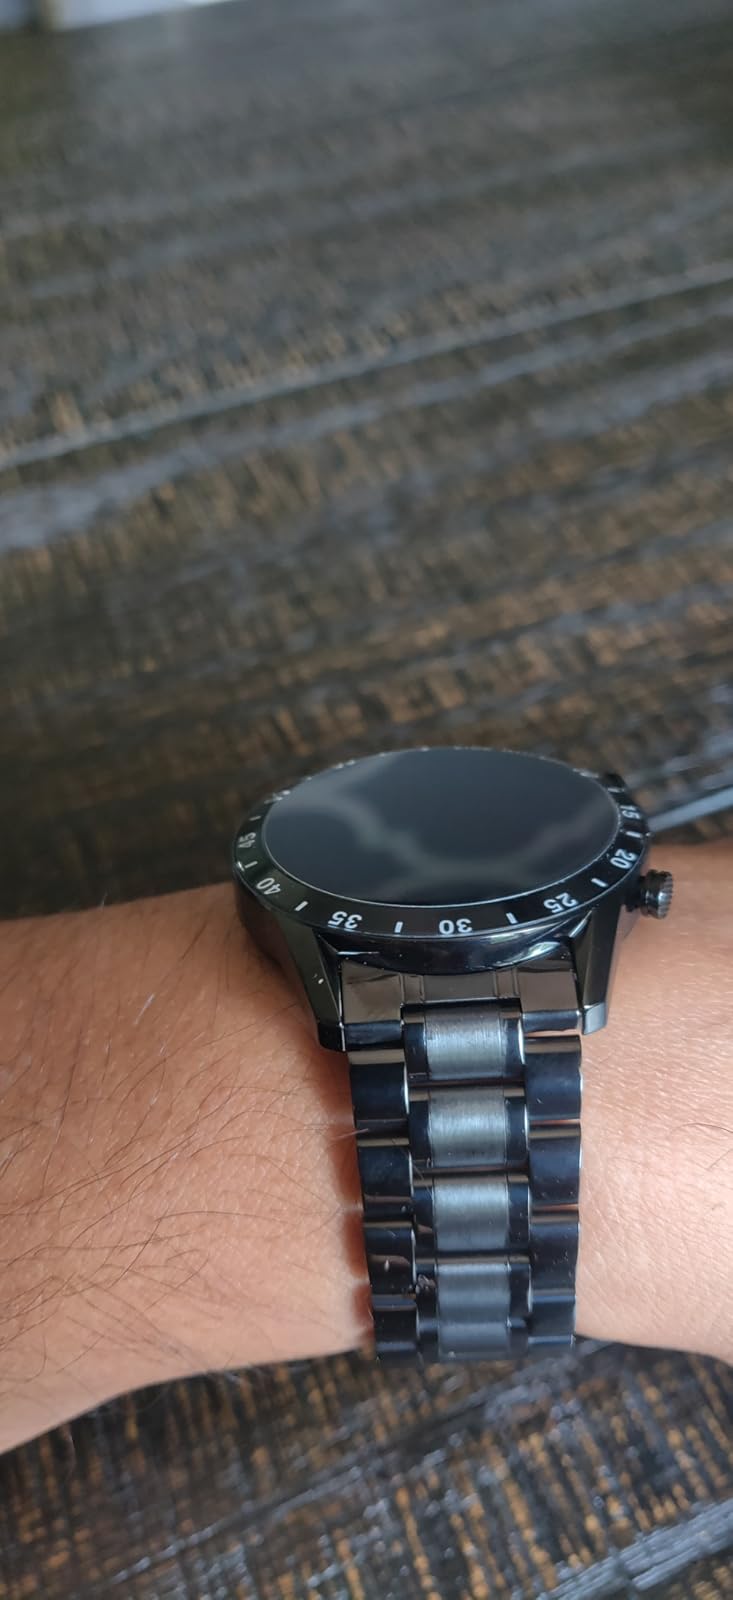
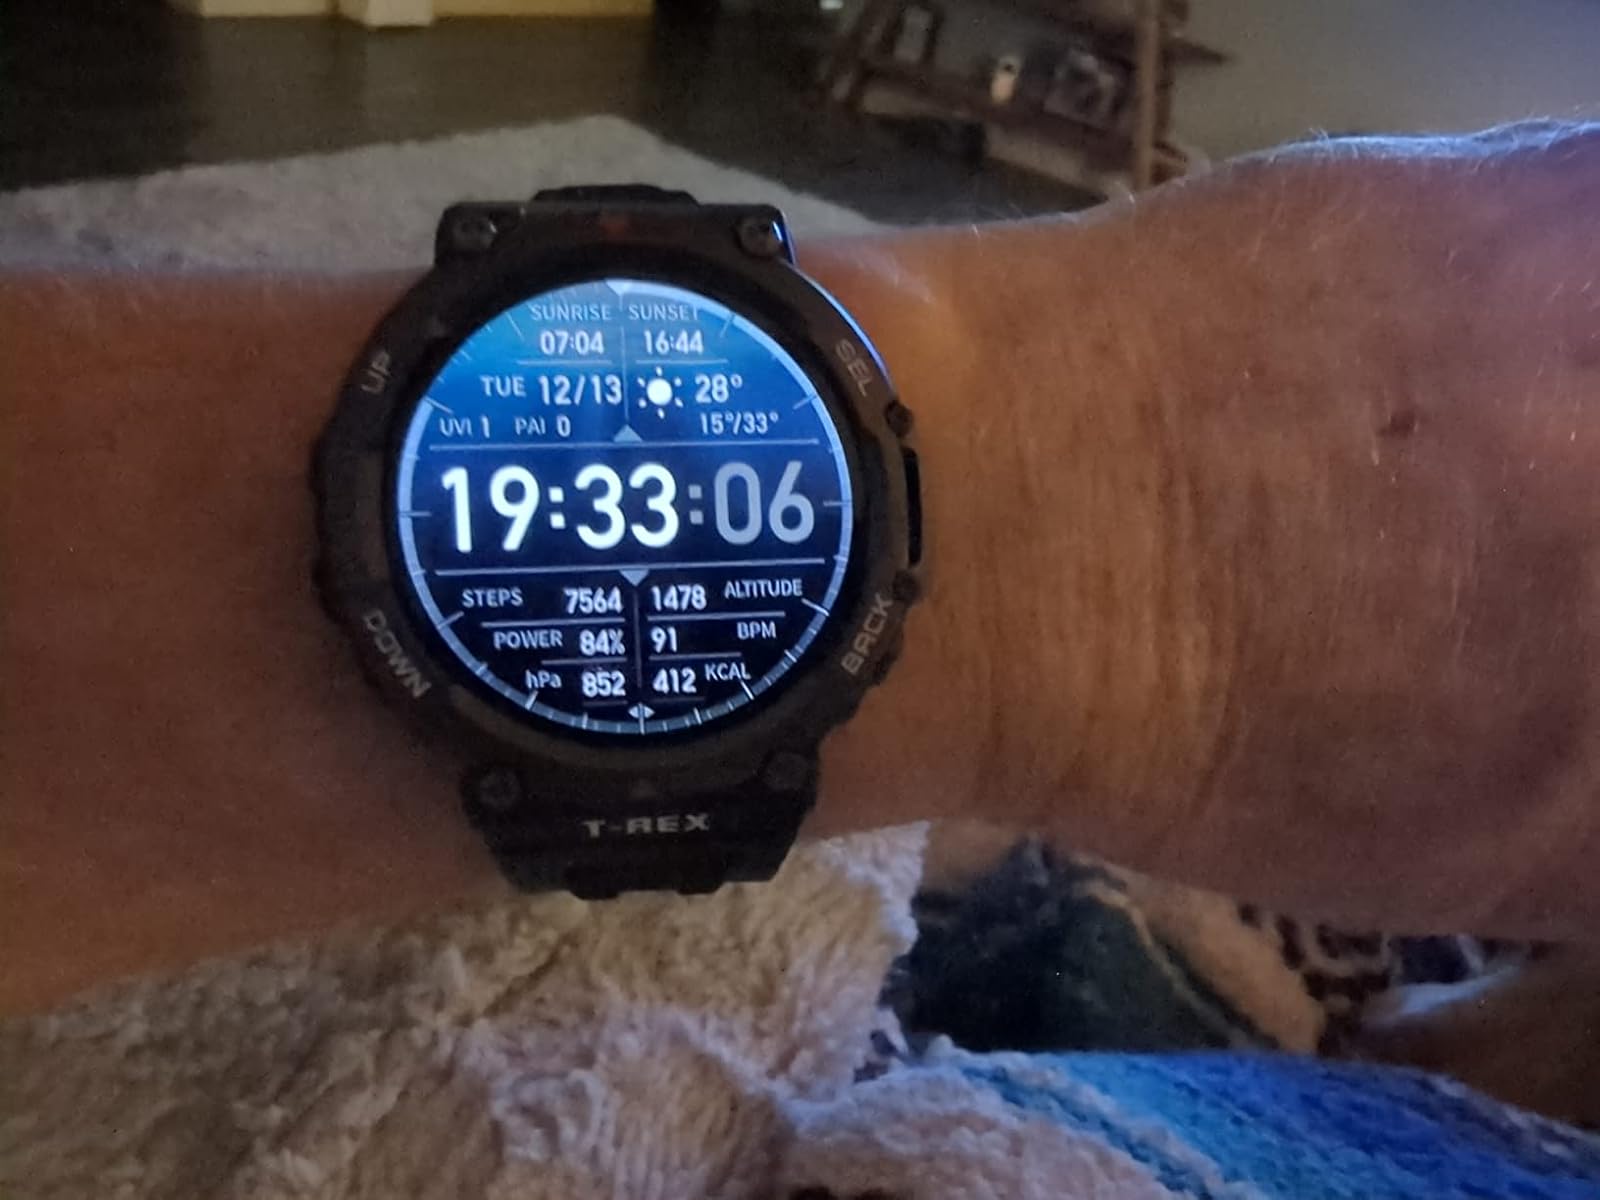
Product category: smartwatch
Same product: no